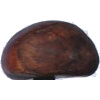
Label: chestnut